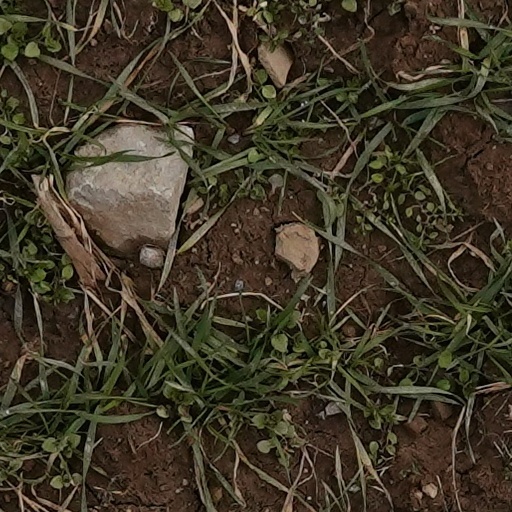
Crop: wheat